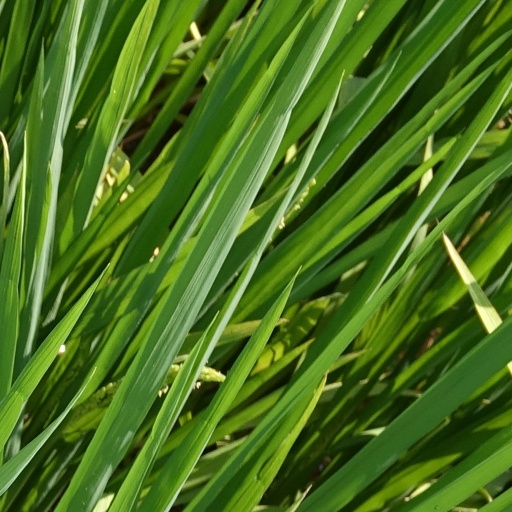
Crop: rice